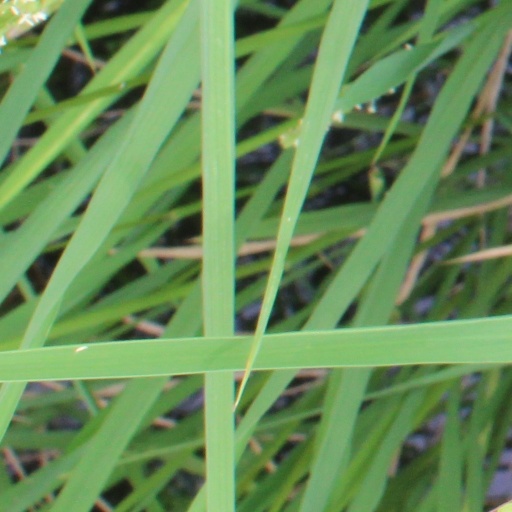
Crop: rice